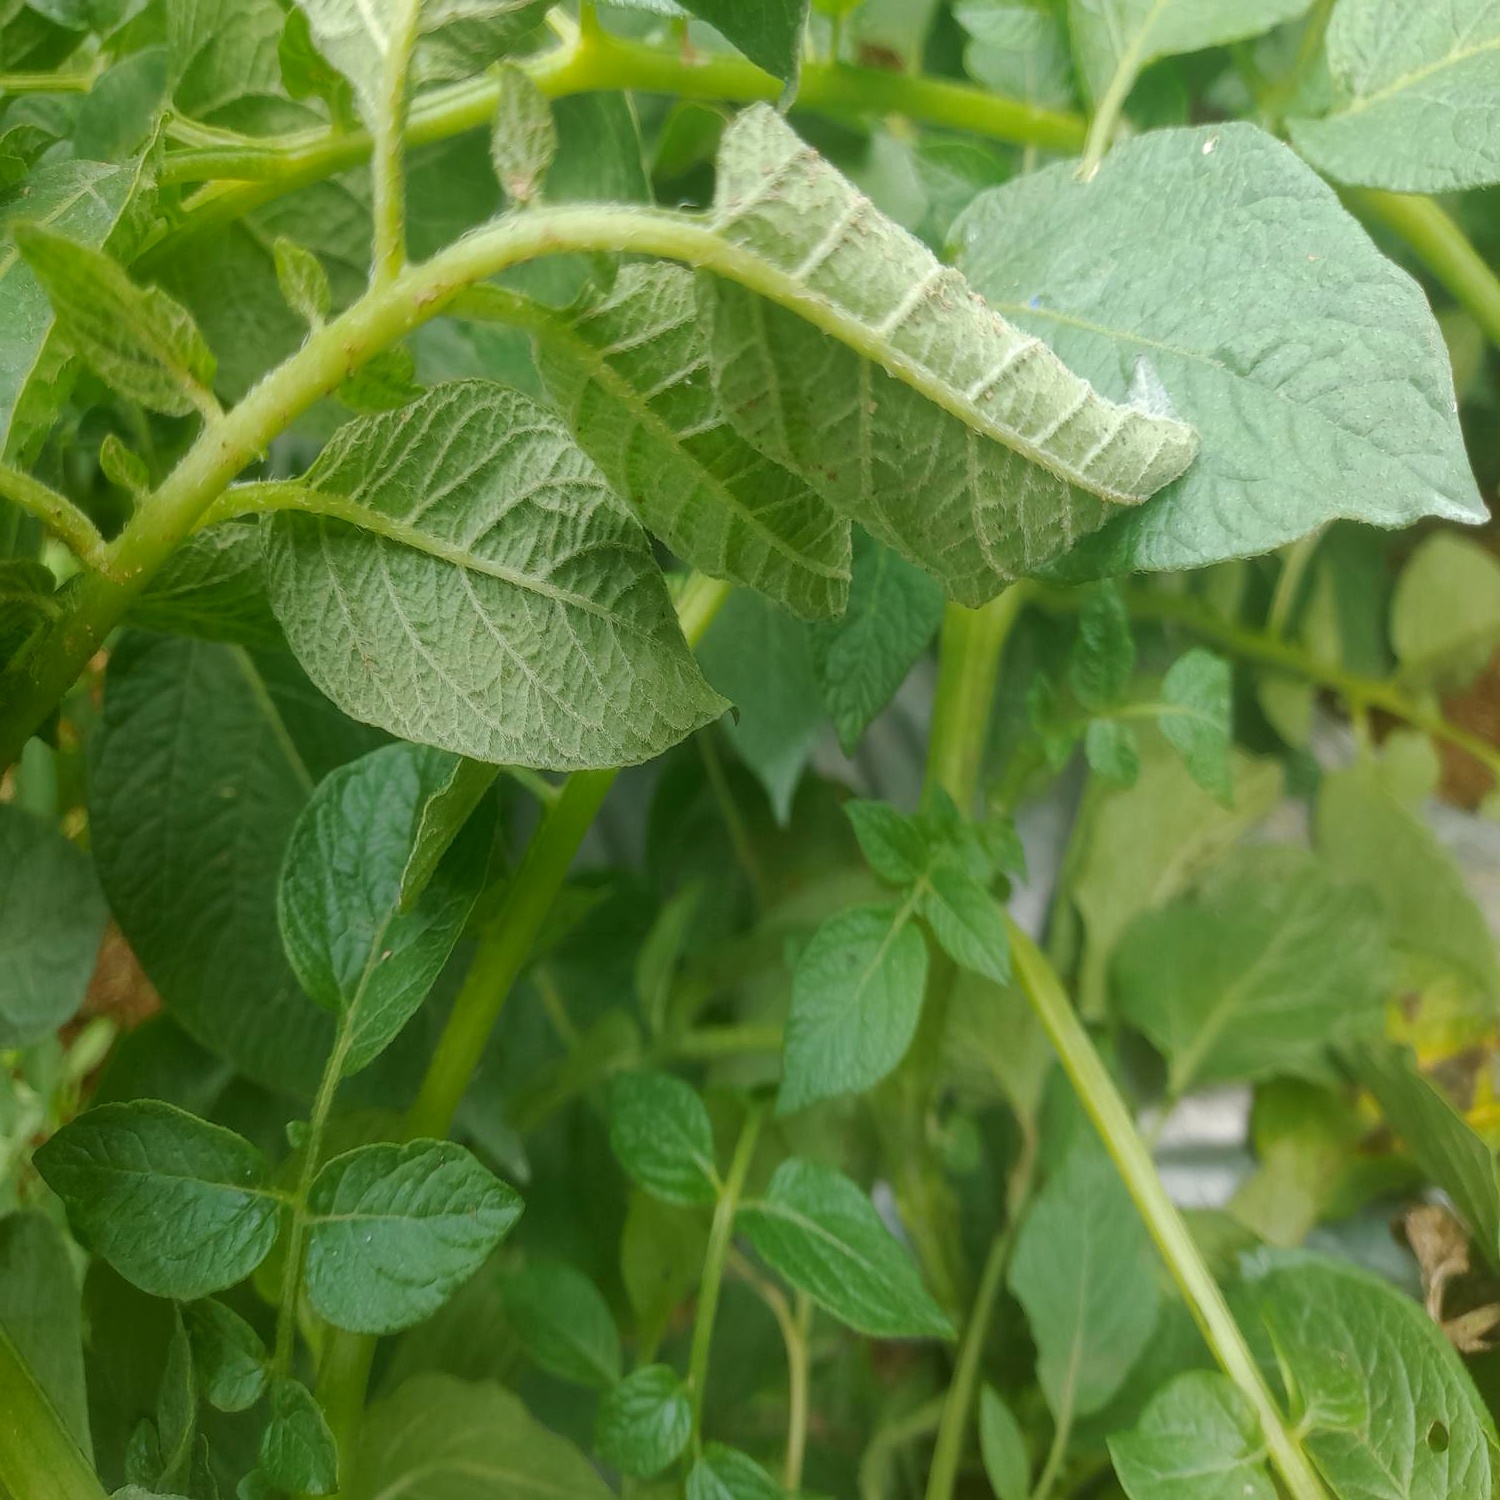
Etiqueta: Pudricion_Parda